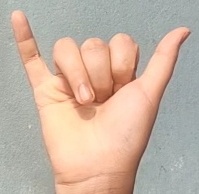
ASL sign: Y